SRAM Corporation

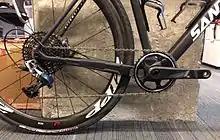
SRAM Force 1 drivetrain with 10-42 cassette.

Avid was SRAM's next acquisition in the spring of 2004. Avid produced popular hydraulic disc brakes and gave SRAM one more means to compete with Shimano. Later that same year, SRAM purchased Truvativ, a crank, bottom bracket, and chainring manufacturer based out of San Luis Obispo, California.